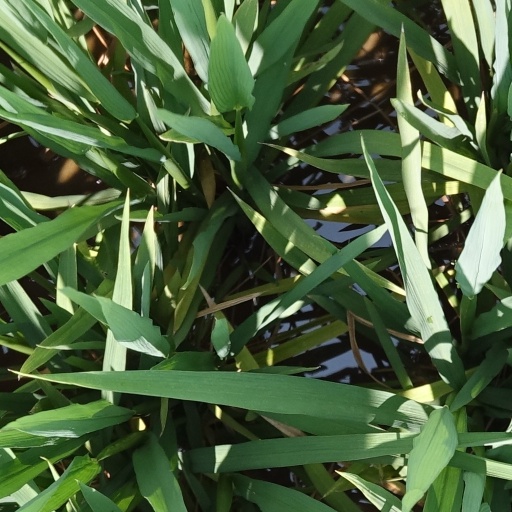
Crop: rice